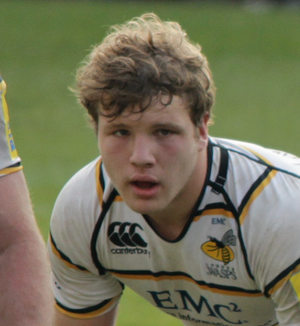
Joseph Oliver Launchbury dit Joe Launchbury, né le 12 avril 1991 à Exeter, est un joueur anglais de rugby à XV qui évolue au poste de deuxième ligne. Il joue avec les London Wasps depuis 2010 et avec l'équipe d'Angleterre depuis 2012.